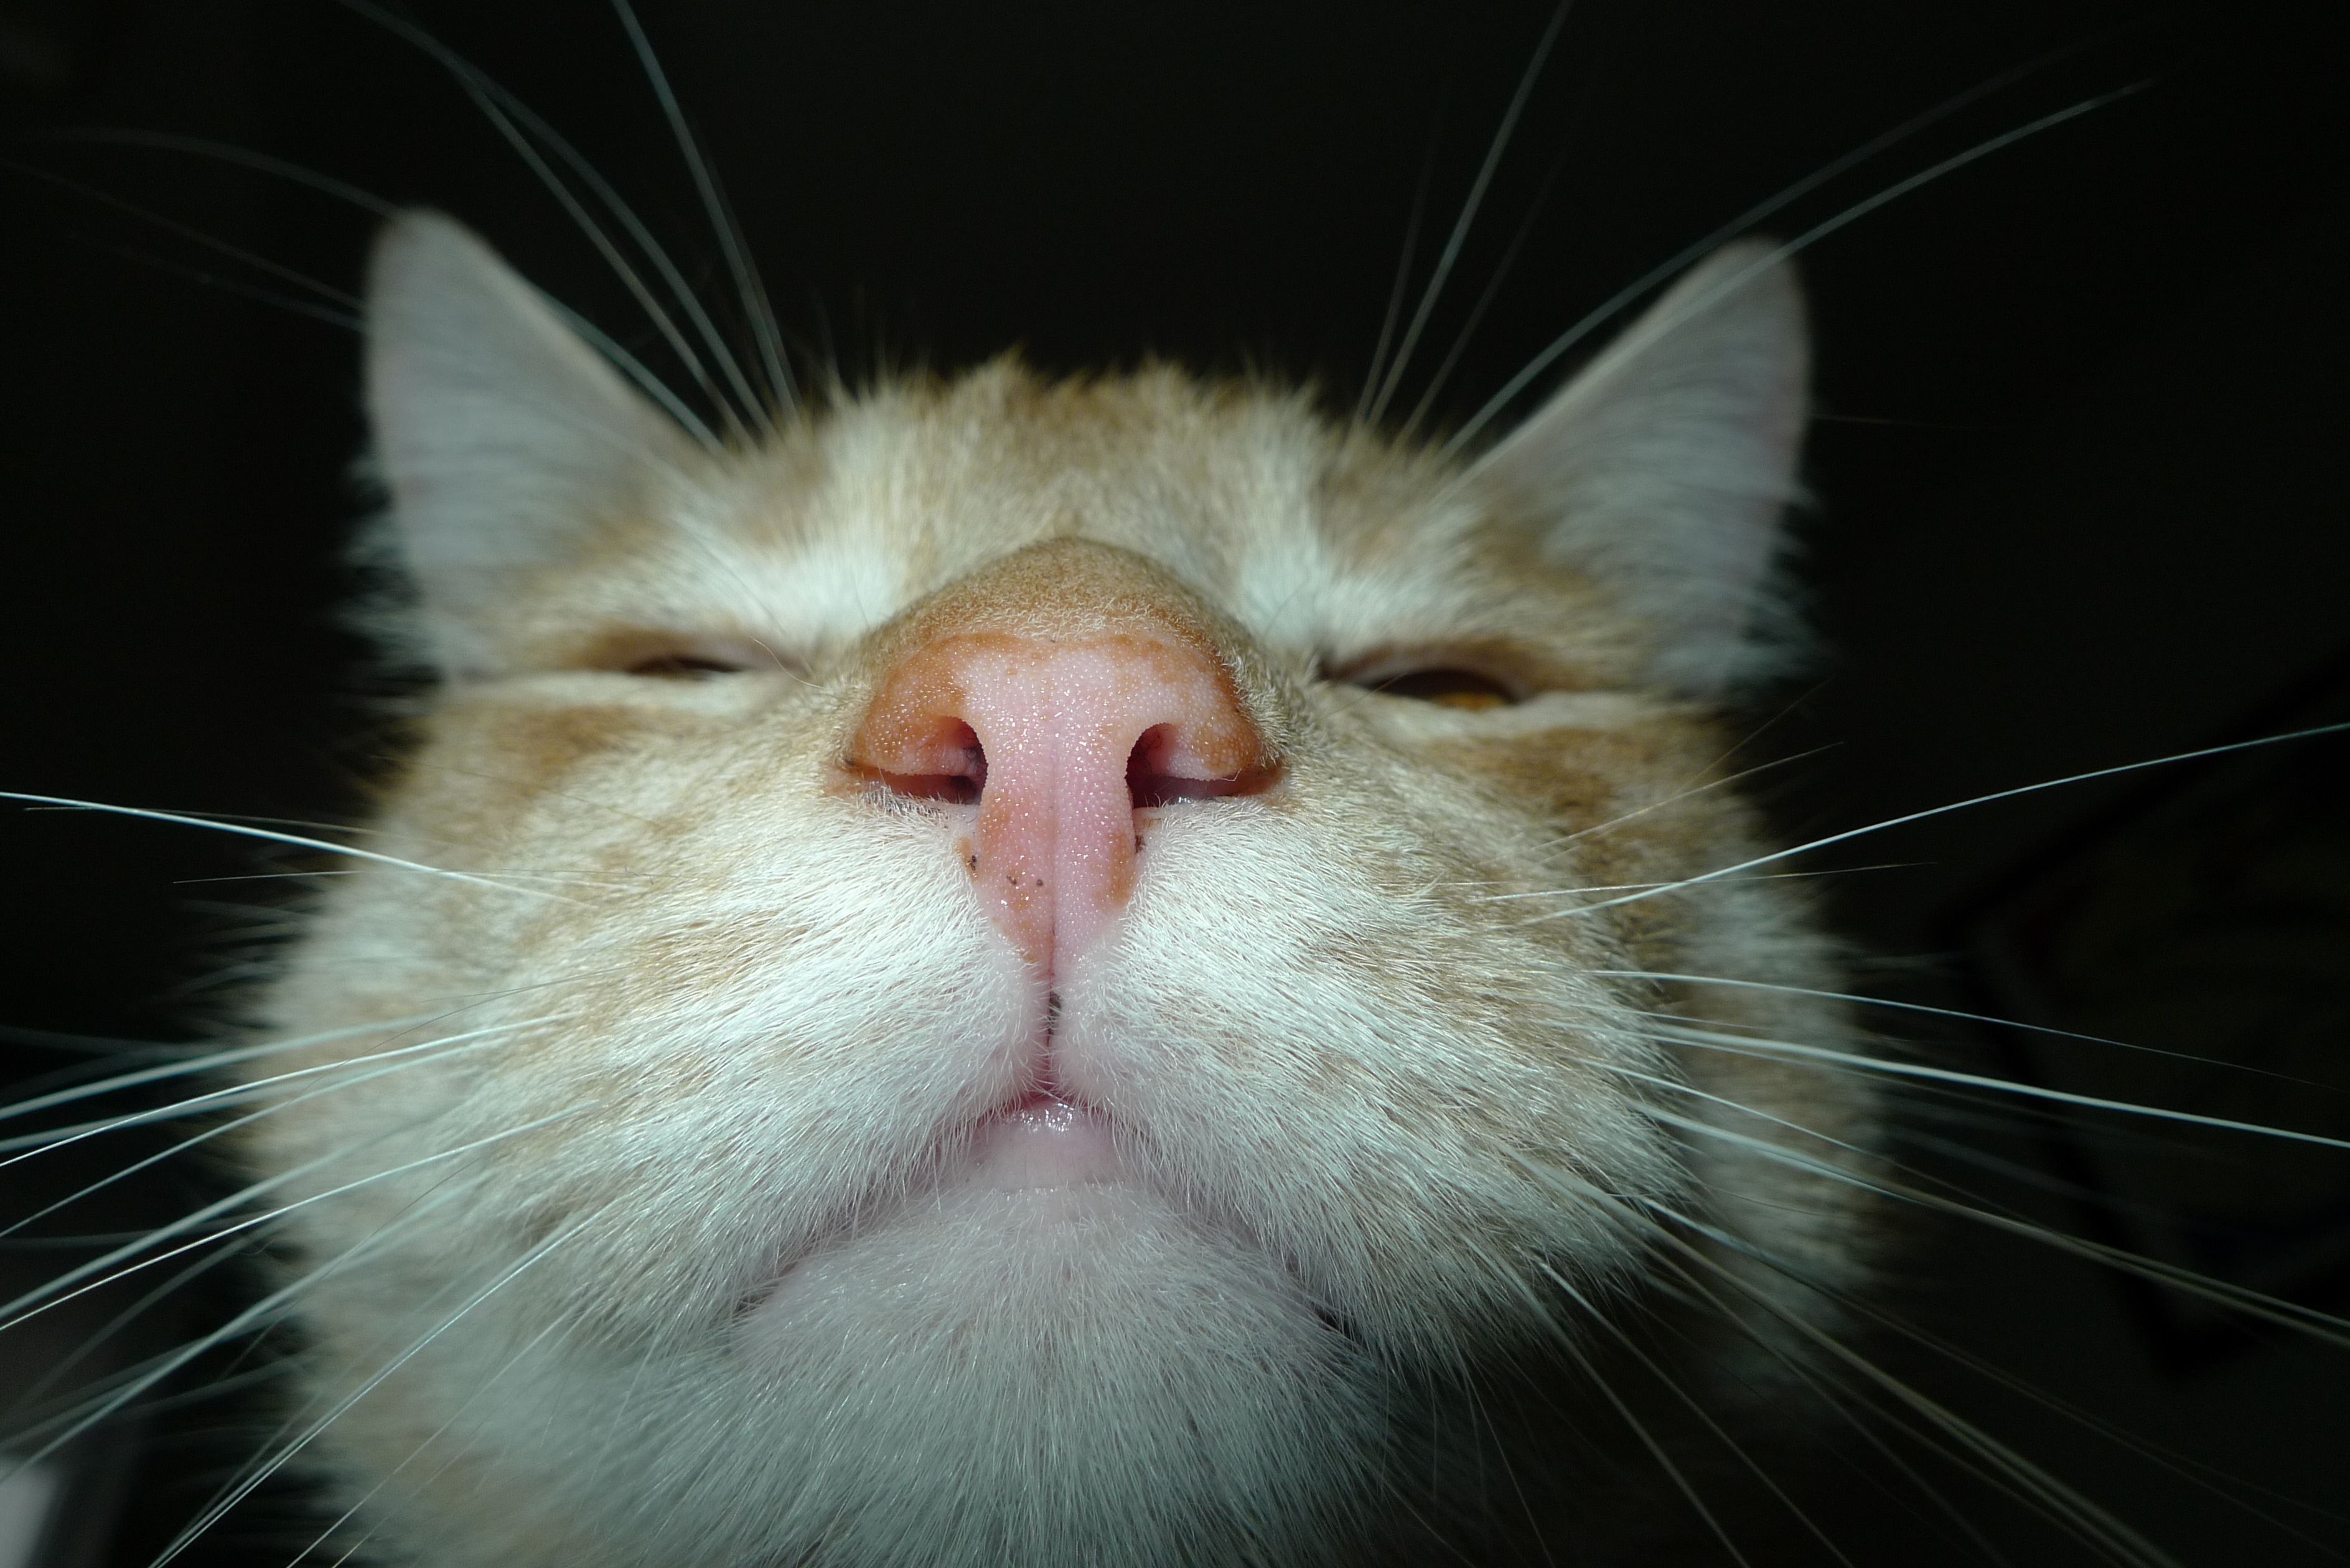
pet, kitten, cat, mammal, yawn, close up, nose, whiskers, snout, vertebrate, charming, the head of the, cat's eyes, european shorthair, laziness, small to medium sized cats, cat like mammal, domestic short haired cat